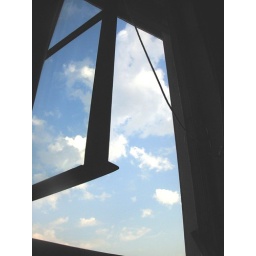
There's a window in the sky